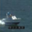
Label: ship